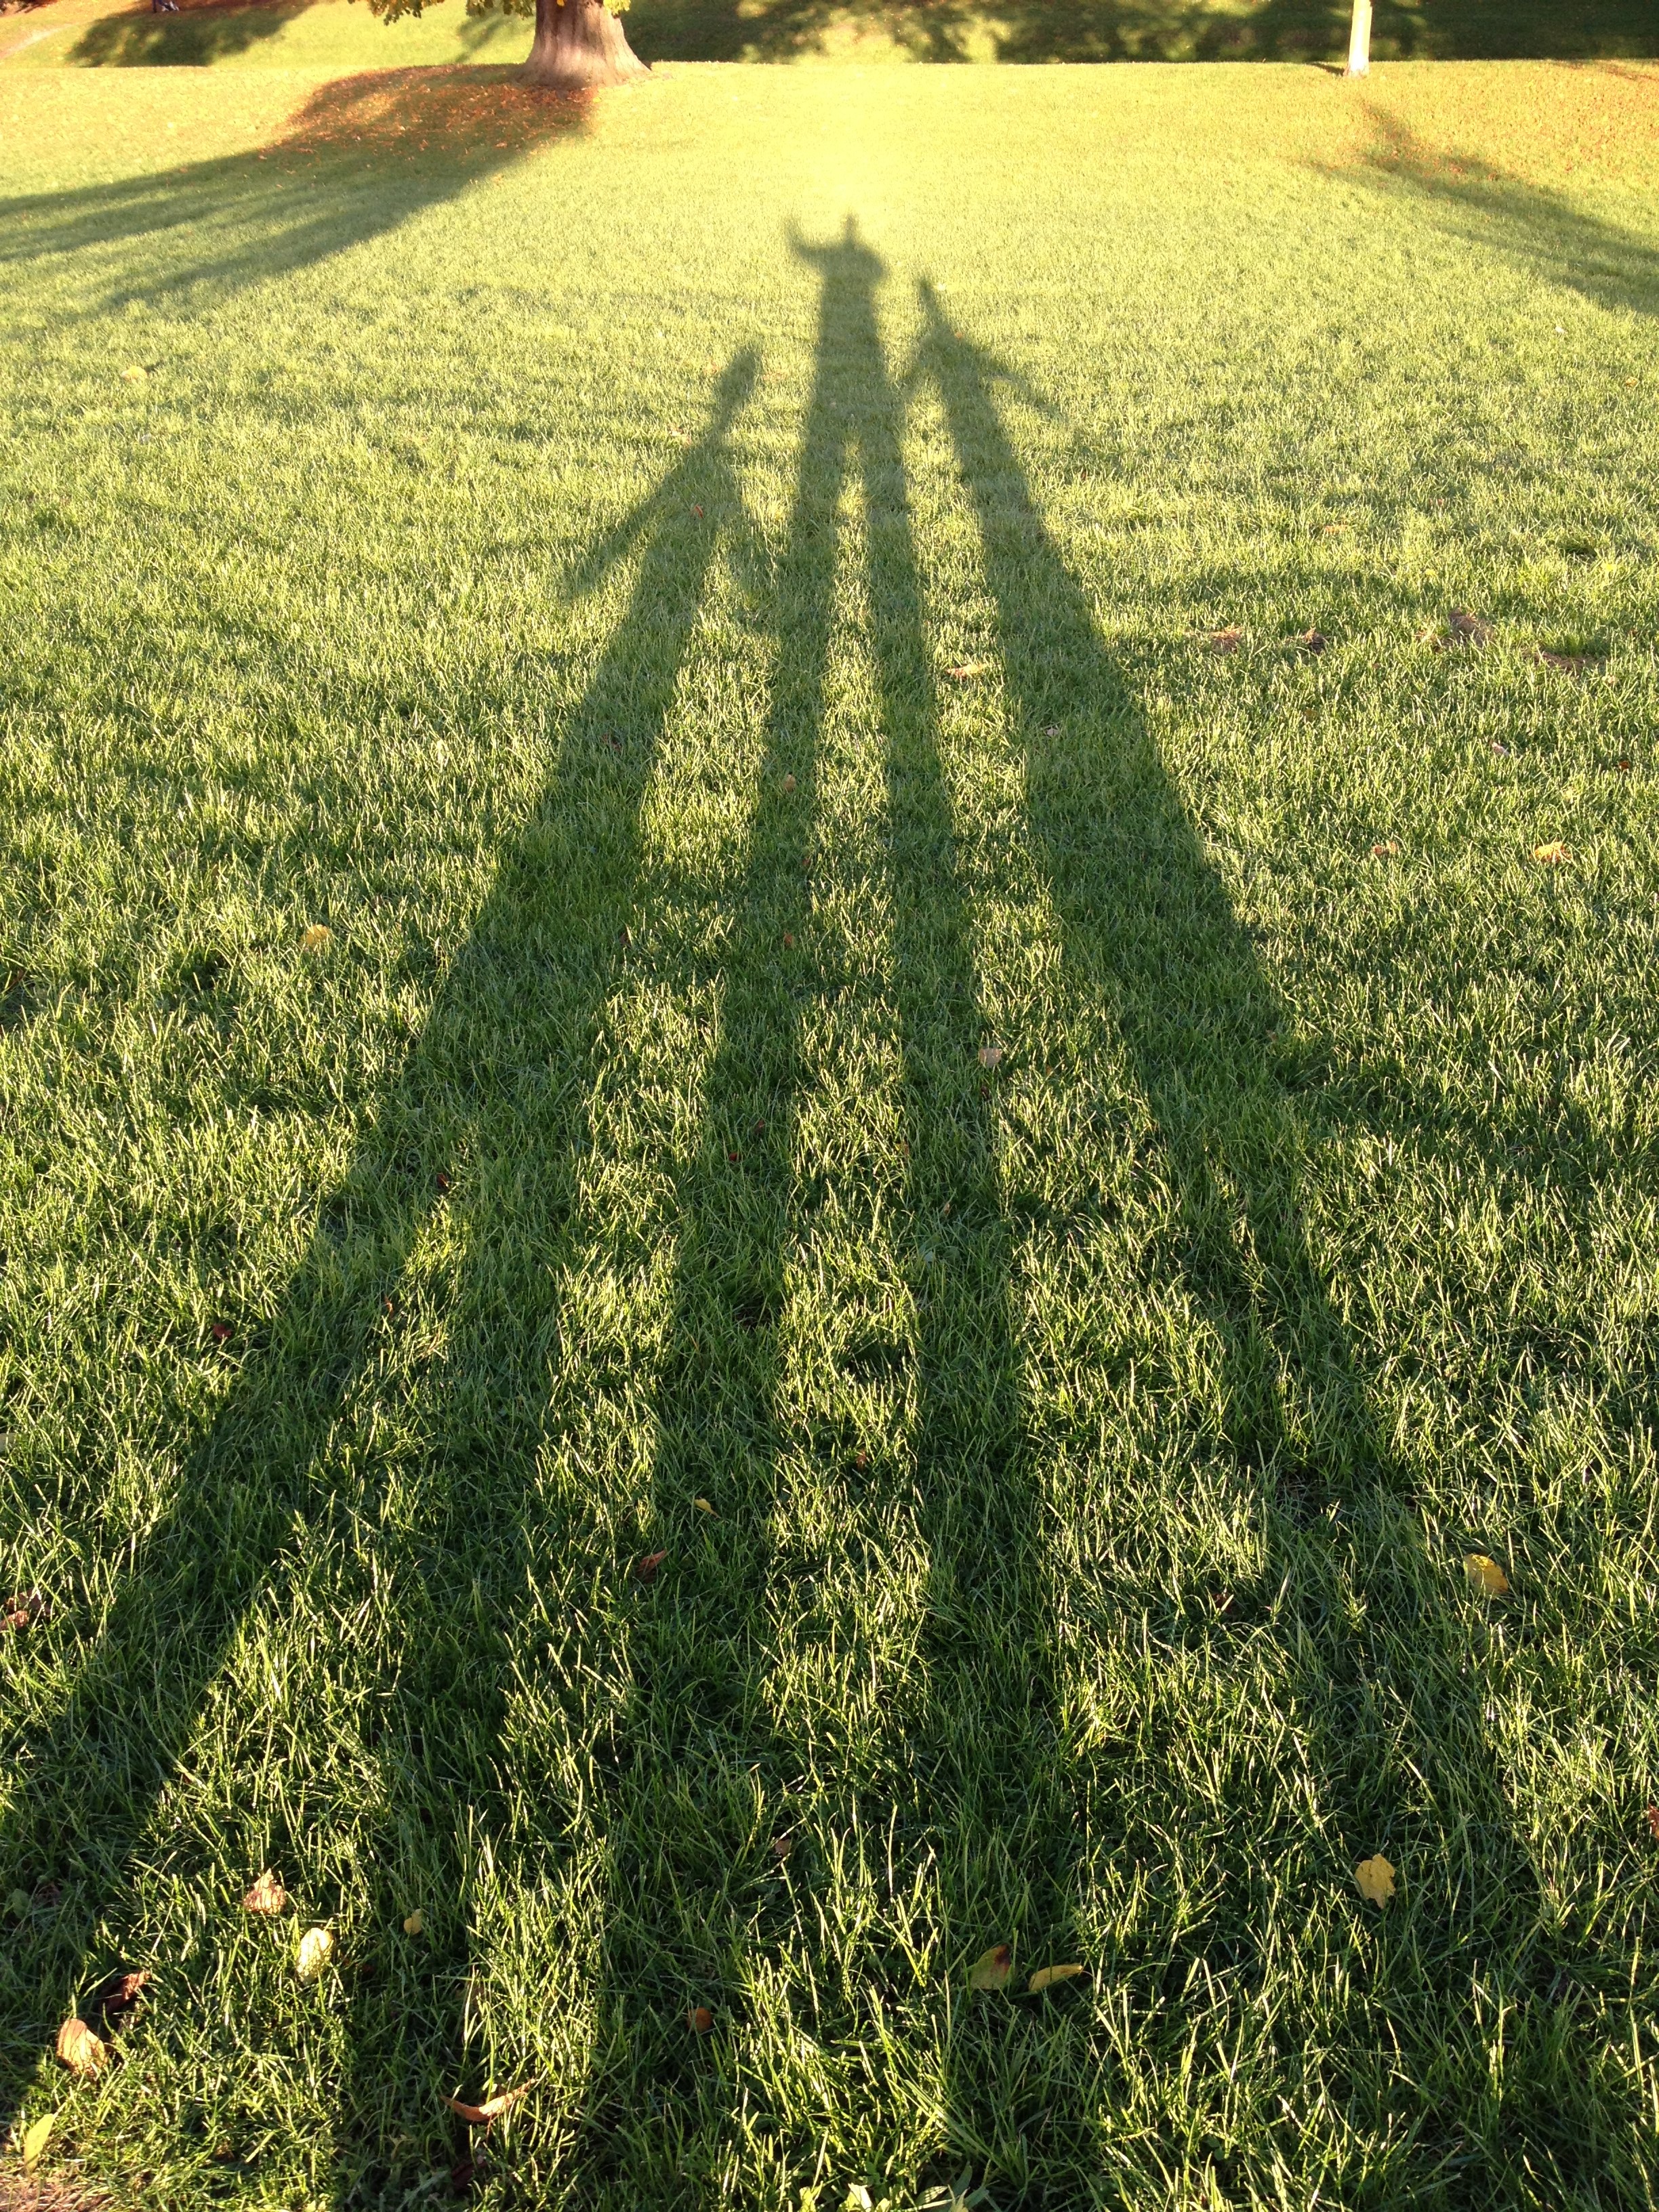
tree, grass, people, plant, field, lawn, fall, flower, food, produce, crop, autumn, agriculture, flora, rapeseed, greenery, leaves, outdoors, leafy, sunny, shadows, three, seasons, shrub, bright, grasslands, grounds, parks, togetherness, brassica, grasses, rural area, meadows, greens, flowering plant, grass family, woody plant, land plant, mustard plant